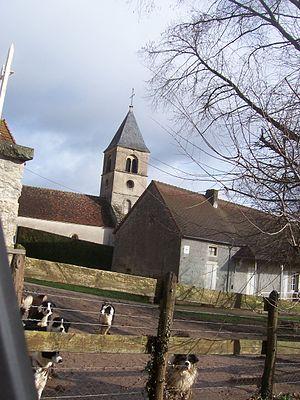
Collonges-en-Charollais
Collonge-en-Charollais est une commune française située dans le département de Saône-et-Loire en région Bourgogne-Franche-Comté.